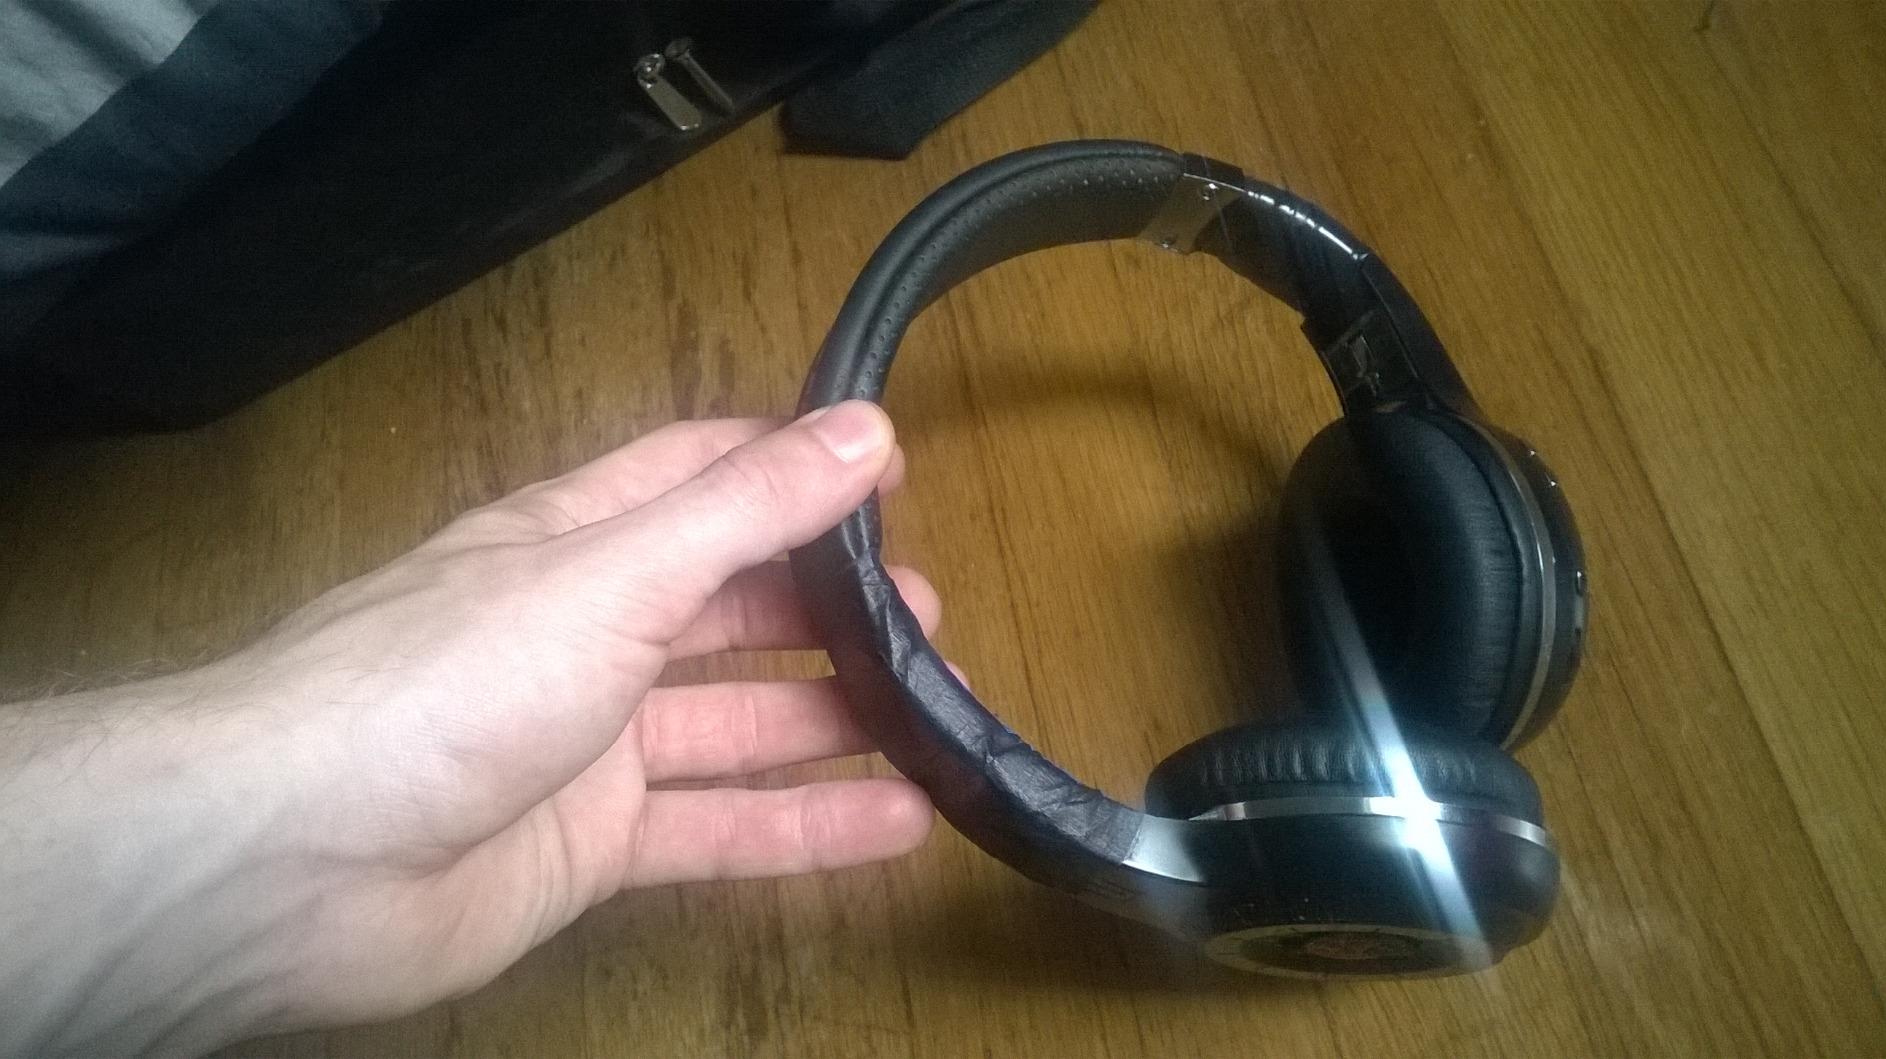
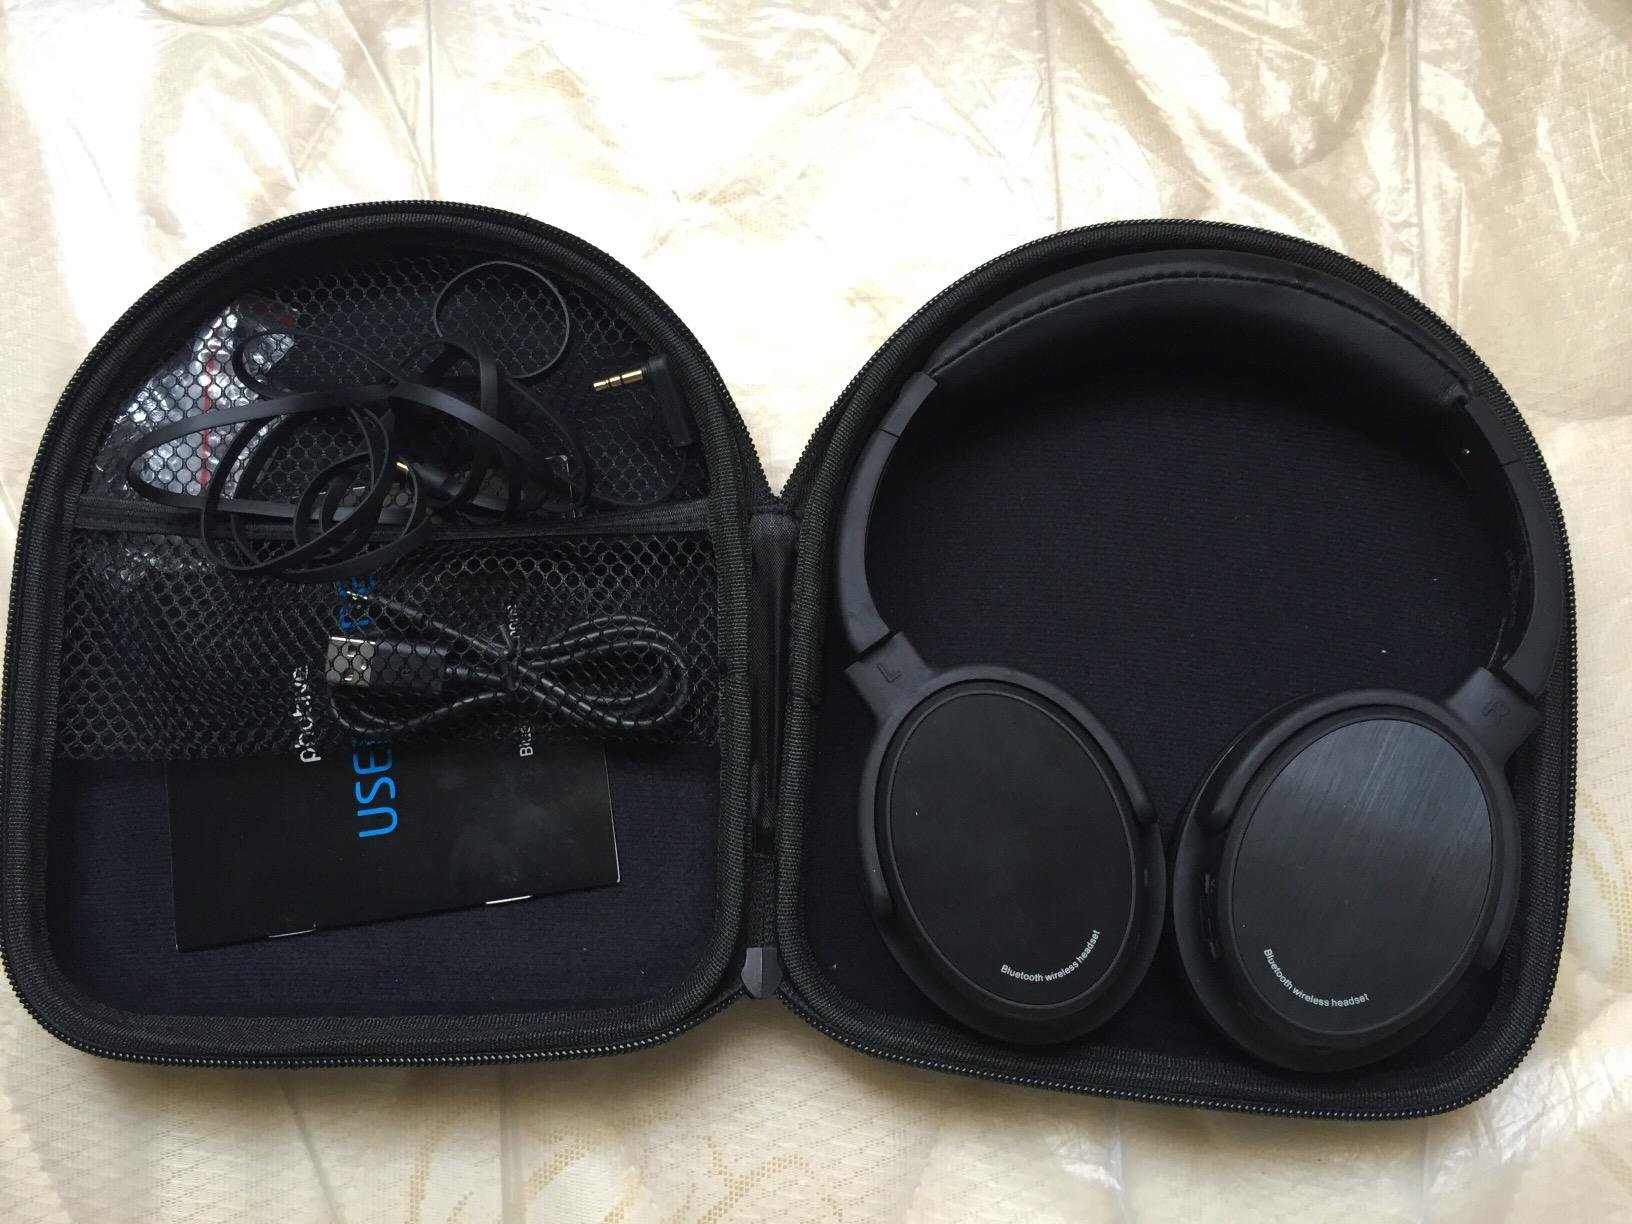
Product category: headphones
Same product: no